Garsten Abbey

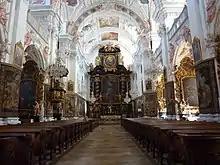
Garsten Abbey church - interior

The abbey church still survives as a parish church. It was built by the Carlone family of master builders and is considered one of the most beautiful examples of High Baroque architecture in Austria. The church was designed by Pietro Francesco Carlone using the Jesuit church in Linz as a model, and finished by his sons Carlo Antonio and Giovanni Battista, it was said to have one of the most magnificent interiors of the late Austro-Italian Baroque.